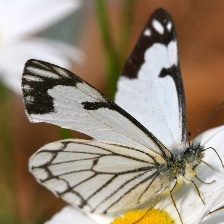
Species: PINE WHITE
Butterfly family (ImageNet category): cabbage_butterfly